William Grainge

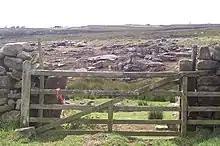
Castiles, or Cast Hills settlement, showing ditch and central stone rampart

Castiles, Grainge's family farm, is an archaeological site. Farrah described it thus in 1895: Castiles is the site of a military camp, and is one of the largest British earthworks to be found in Yorkshire; here Mr. Grainge spent the first 27 years of his life. He surveyed and studied every detail of these extensive earthworks, eventually drawing a plan, explaining every portion. Here he had at his own door one of the most interesting fields for research, and one that coincided exactly with his taste ... The writing of [his] books entailed an amount of labour, mental and physical, which few men were capable of; all the matter was collected by himself exclusively; parish registers and other documents were searched most carefully, and thus a large number of interesting facts was unearthed and rescued from oblivion.